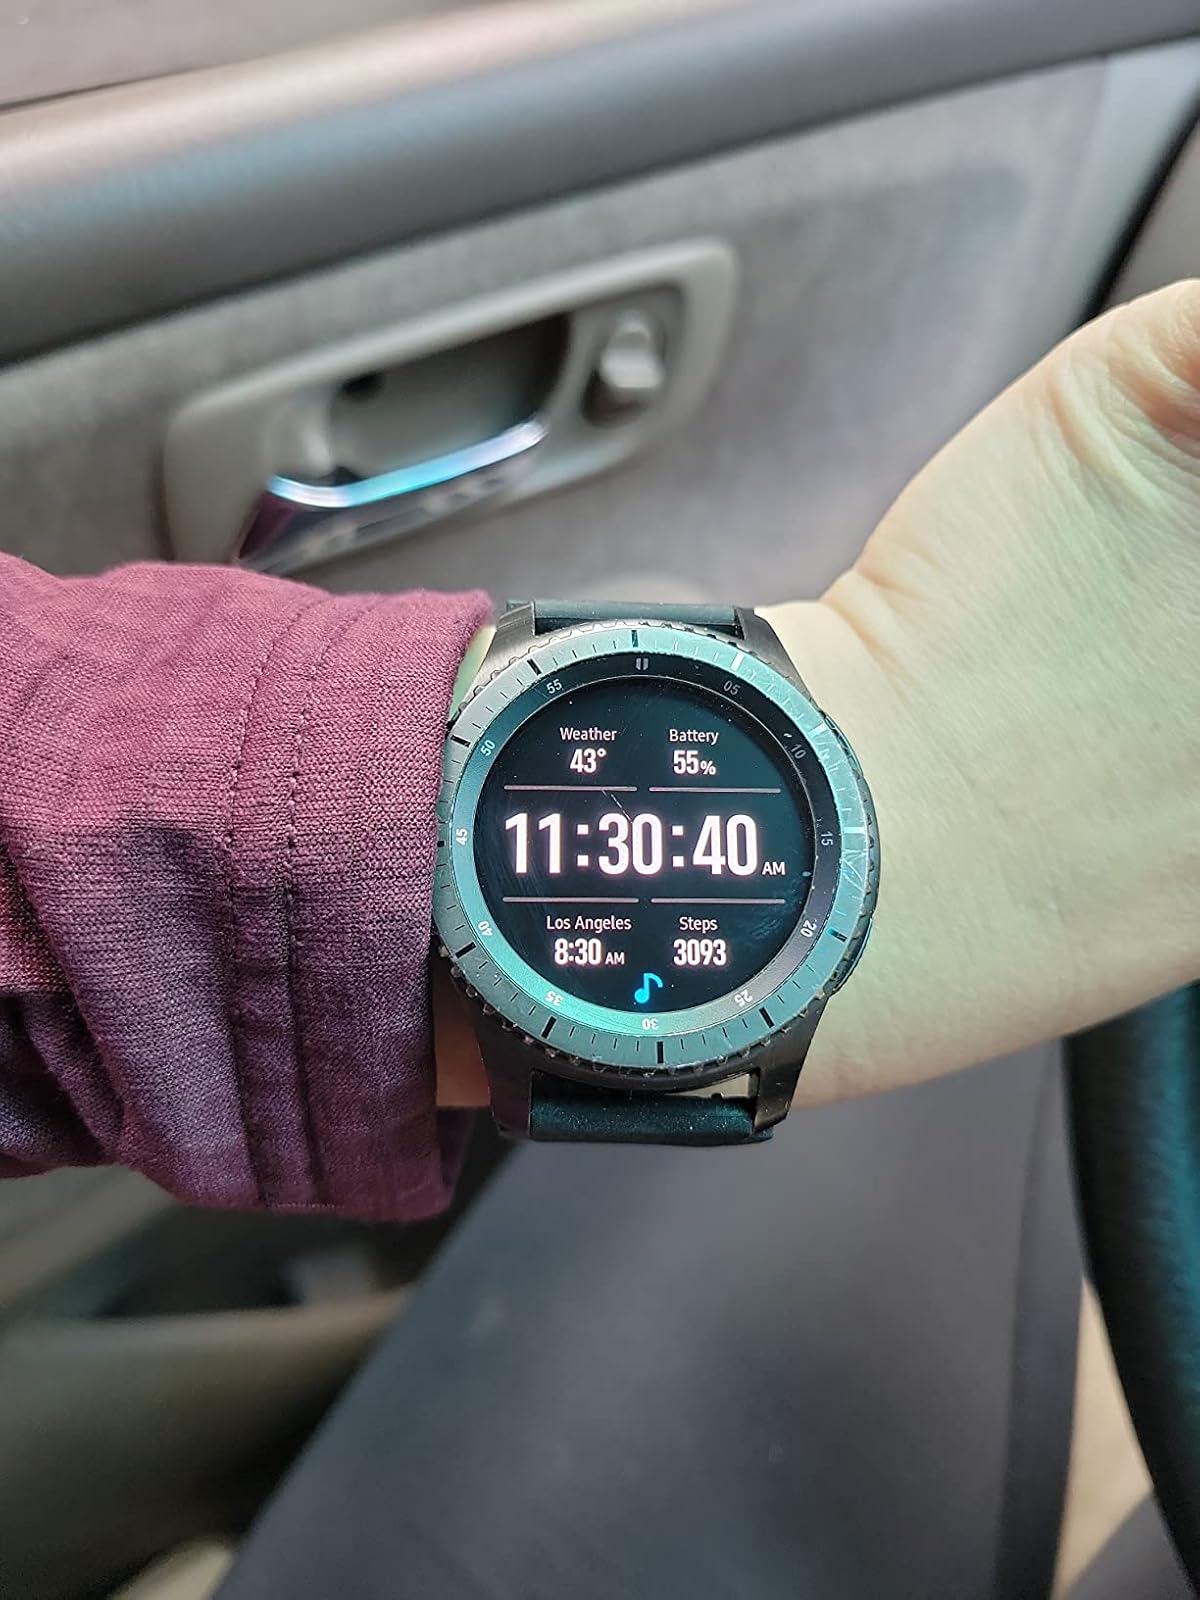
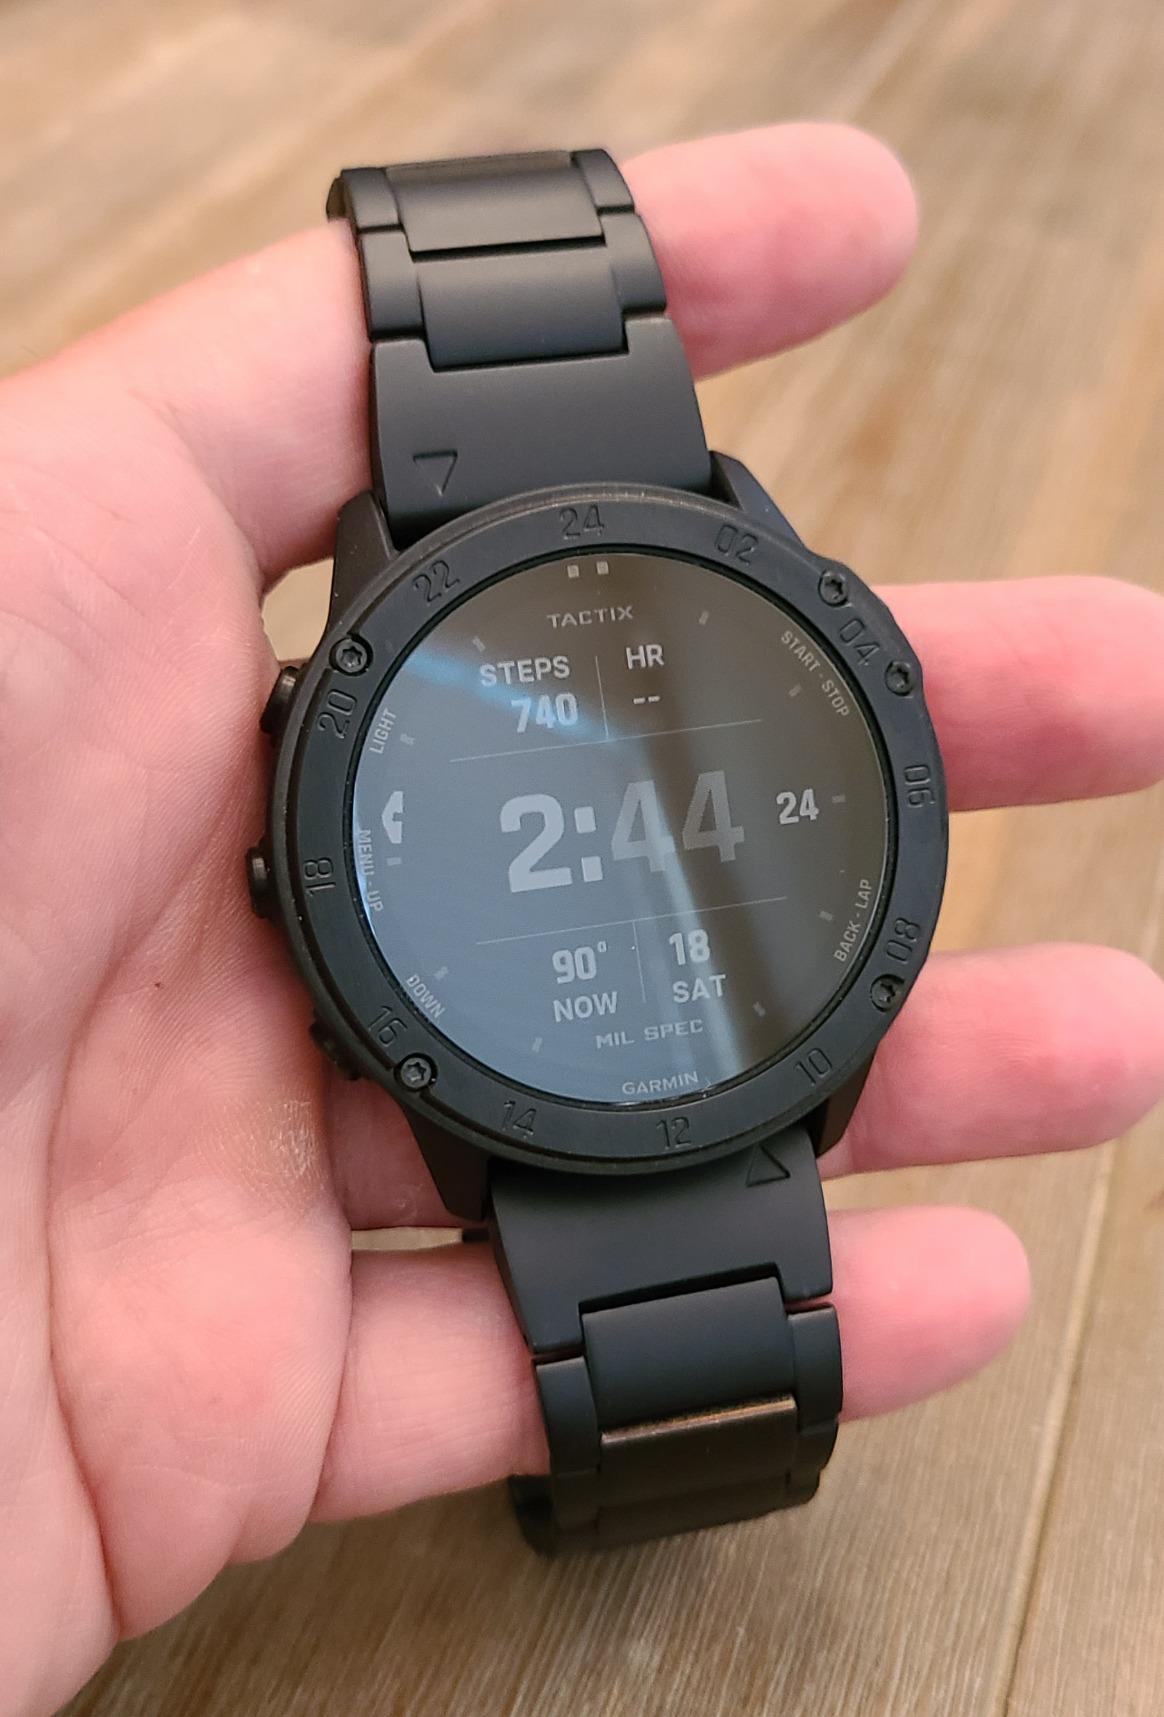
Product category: smartwatch
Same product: no